George Inness

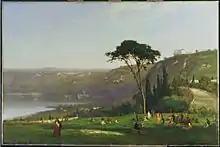
"Lake Albano", 1869, Phillips Collection

In 1851 a patron named Ogden Haggerty sponsored Inness's first trip to Europe to paint and study. Inness spent fifteen months in Rome, where he studied landscapes by French artists Claude Lorrain and Nicolas Poussin. He rented a studio there above that of painter William Page, who likely introduced the artist to Swedenborgianism. He returned to America with his wife on the "SS Great Britain" in May 1852. In 1853 he was elected to the National Academy of Design as an Associate member and became a full Academician in 1868.